Western Michigan University

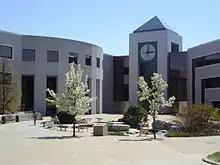
Stewart Clocktower, flanked by Waldo Library to the left, and the University Computing Center.

West Campus is the primary and largest WMU campus in Kalamazoo, and is usually referred to as "Main Campus." Most of the university academic and administrative buildings are on West Campus, including the College of Arts and Sciences, Haworth College of Business, College of Education and Human Development, College of Fine Arts, the Lee Honors College and Waldo Library. Many of the residence halls are found scattered throughout West Campus, while other dormitories (affectionately referred to as "The Valleys") are adjacent to West Campus in Goldsworth Valley.